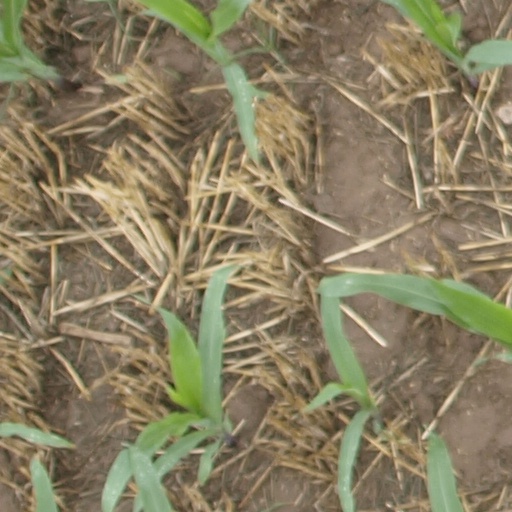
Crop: maize; corn